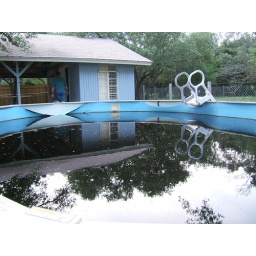
the above ground pool was filled with black water